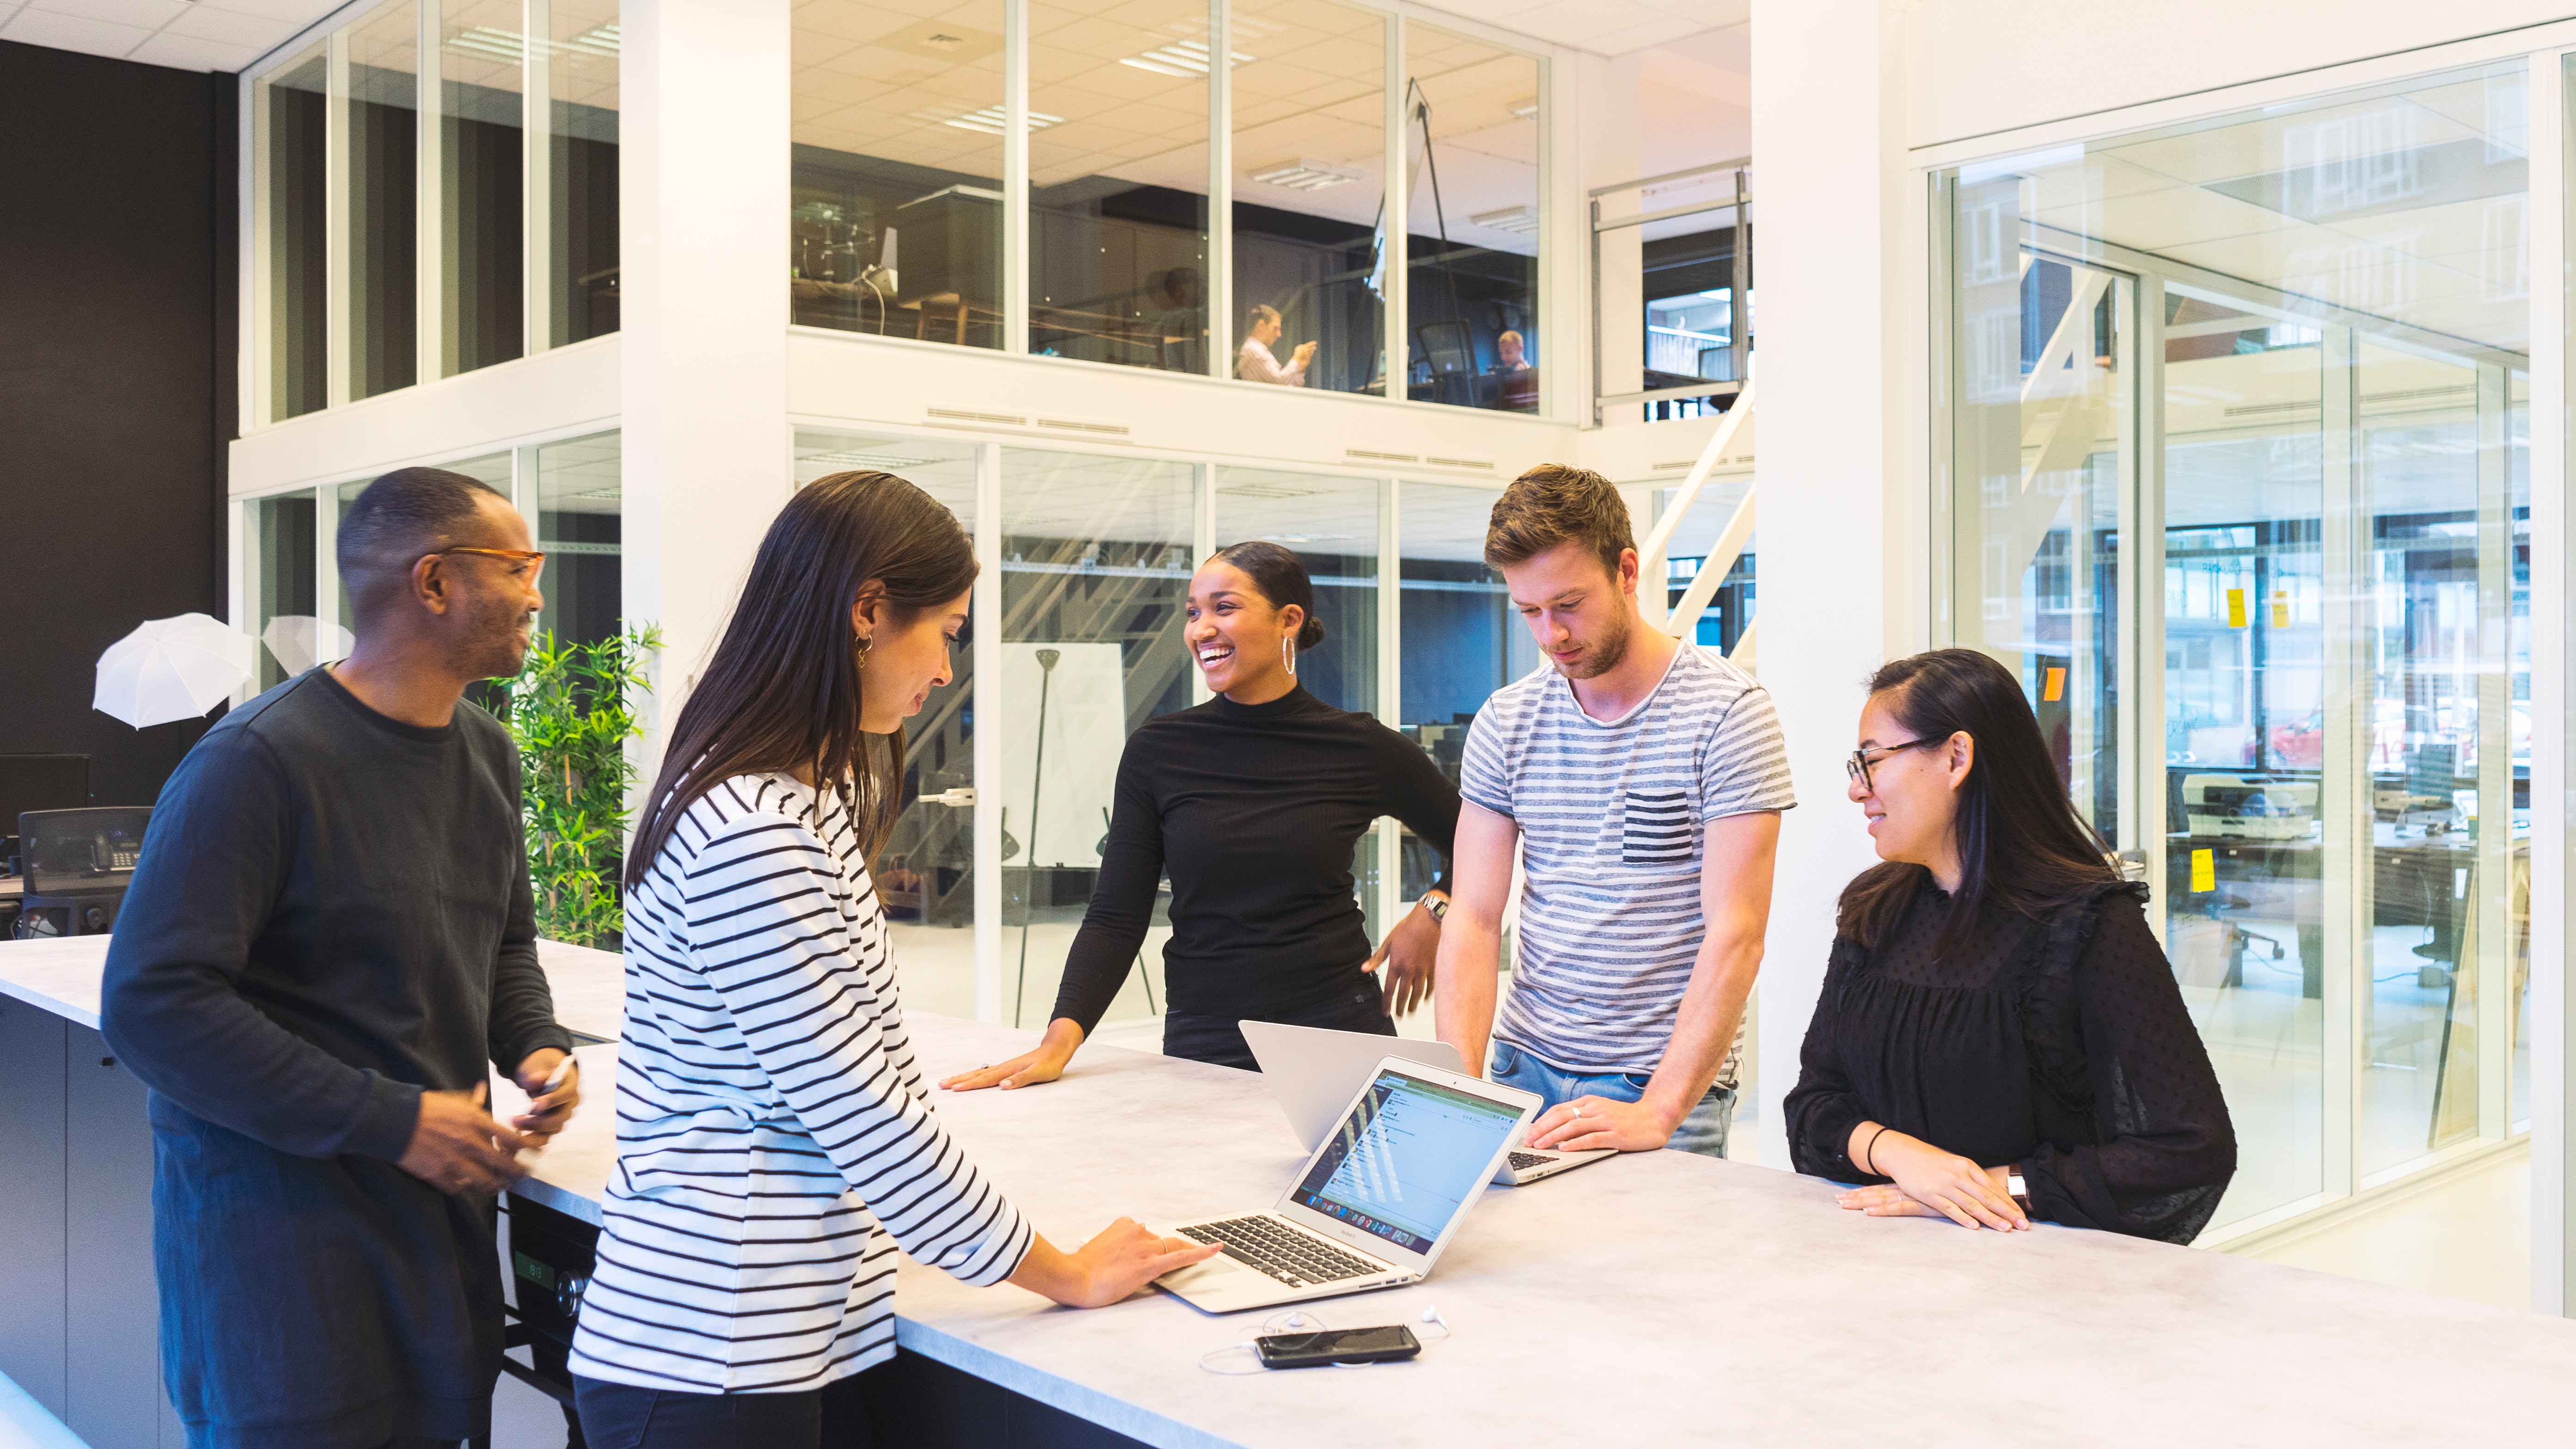
job, collaboration, event, white collar worker, office, design, interior design, team, employment, conversation, business, company, learning, building, student, management